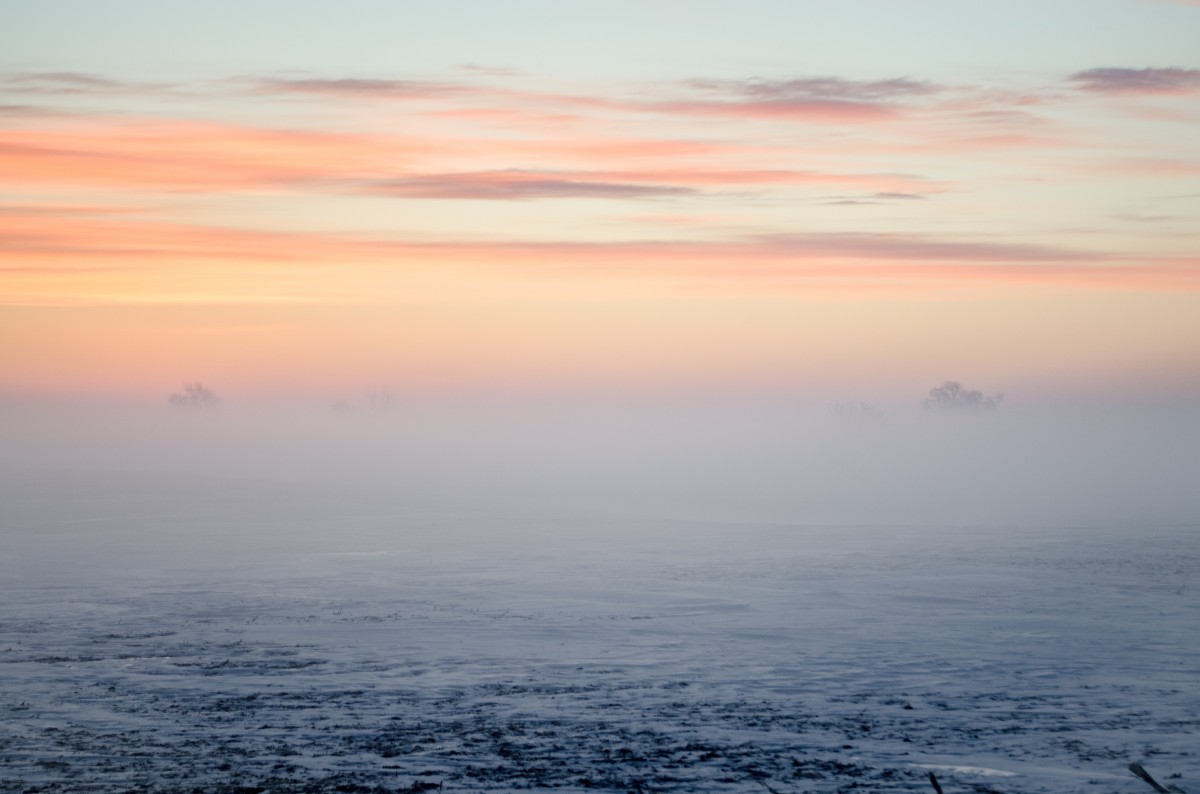
Tags: coast, ocean, horizon, winter, cloud, sky, fog, sunrise, sunset, sunlight, morning, wave, dawn, atmosphere, dusk, evening